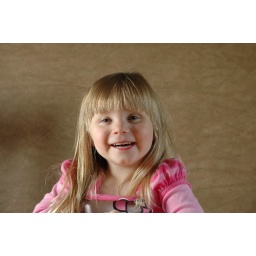
Trying a little photo shoot..! Smile =-)SB600 in a home made softbox at camera's left and window to the right